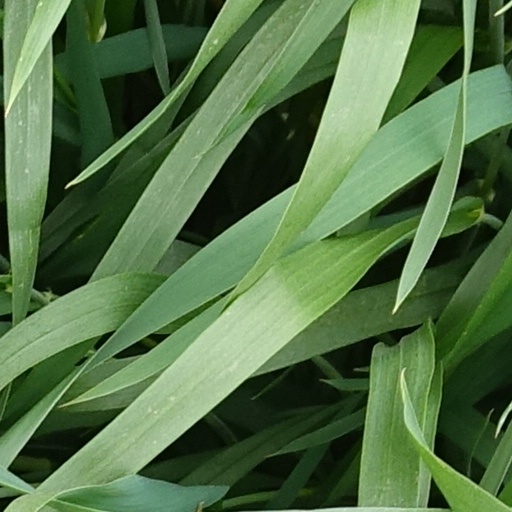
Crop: wheat